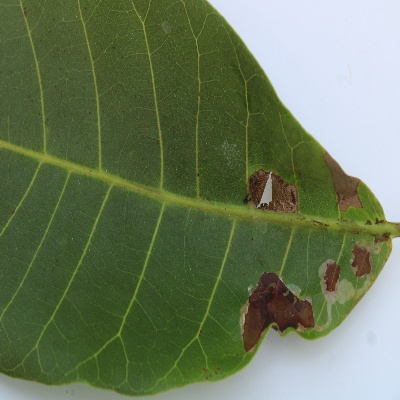
Crop: Cashew
Condition: leaf miner